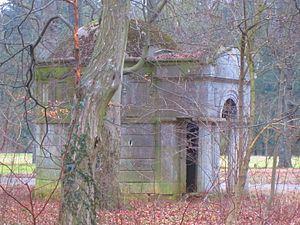
Petite chapelle seminaire Cuvry
Cuvry est une commune française située dans le département de la Moselle en région Grand Est.